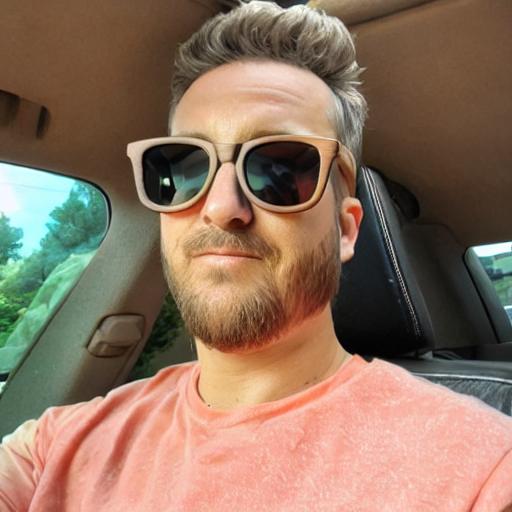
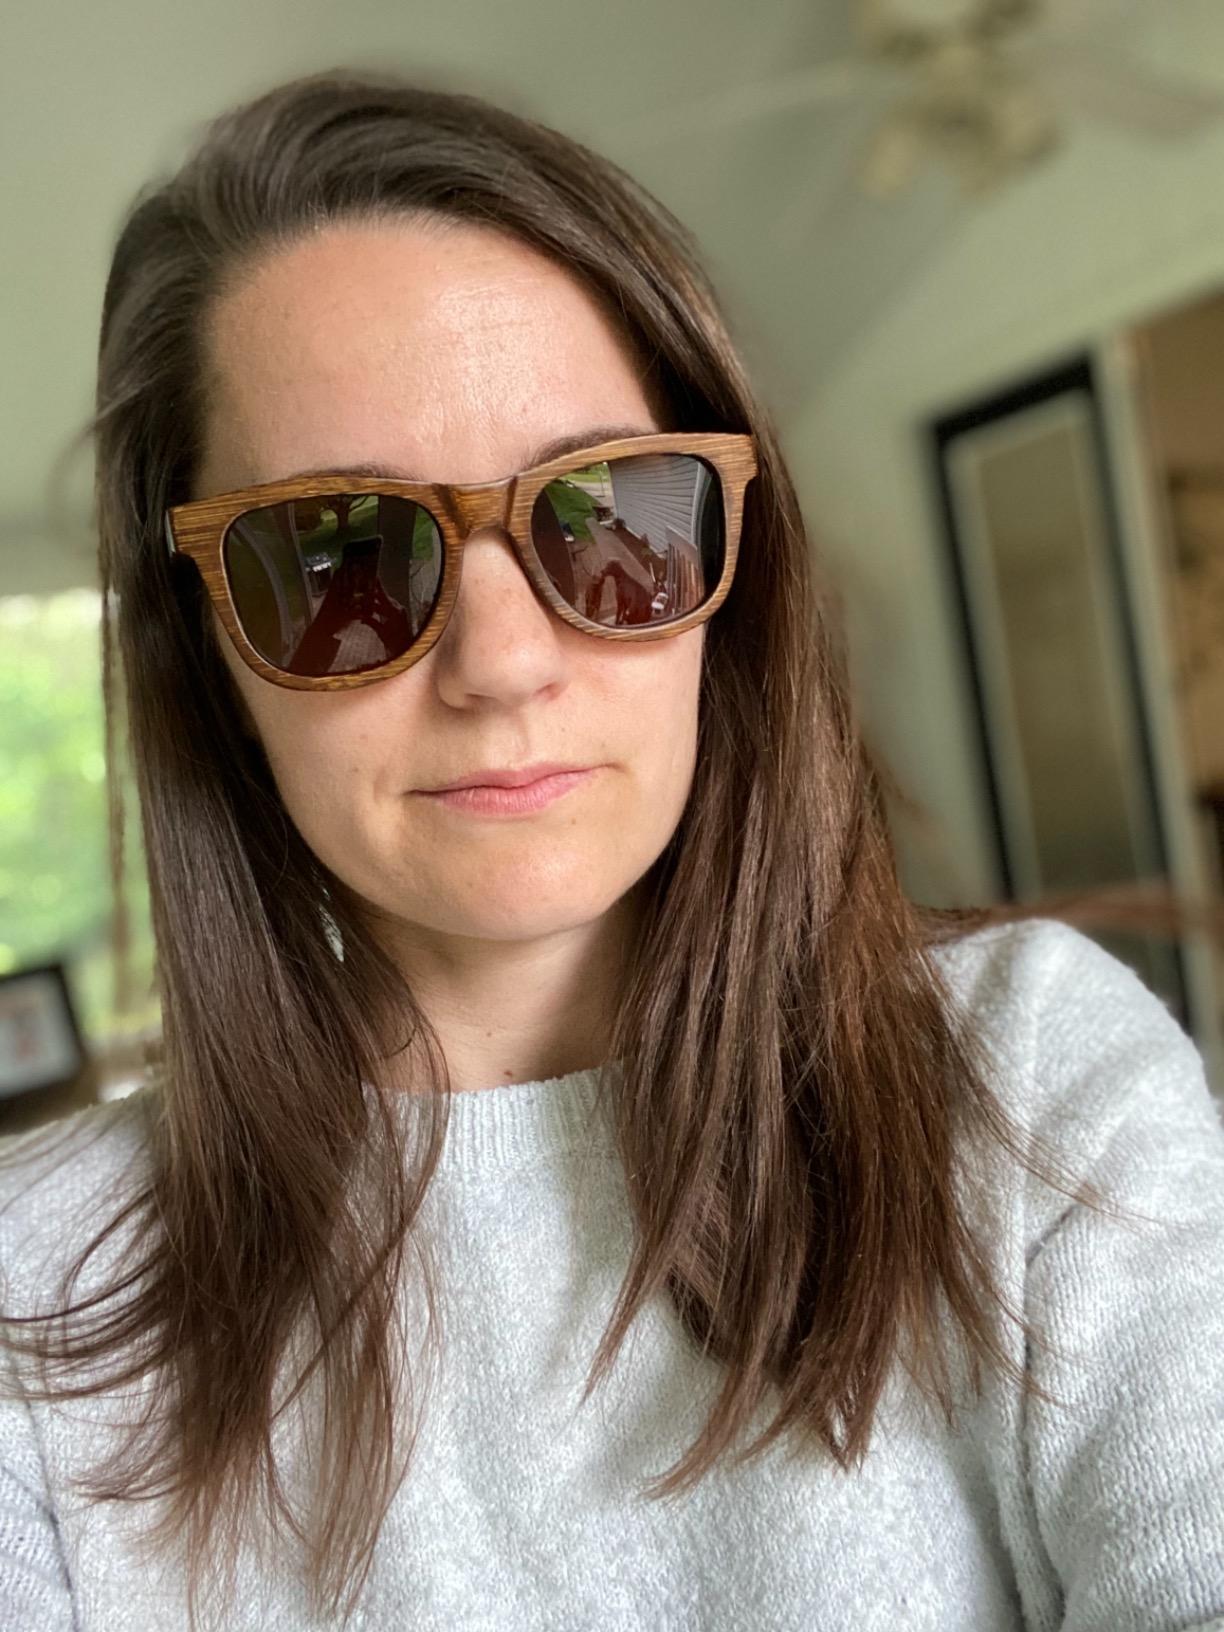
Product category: accessories_sunglasses
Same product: no